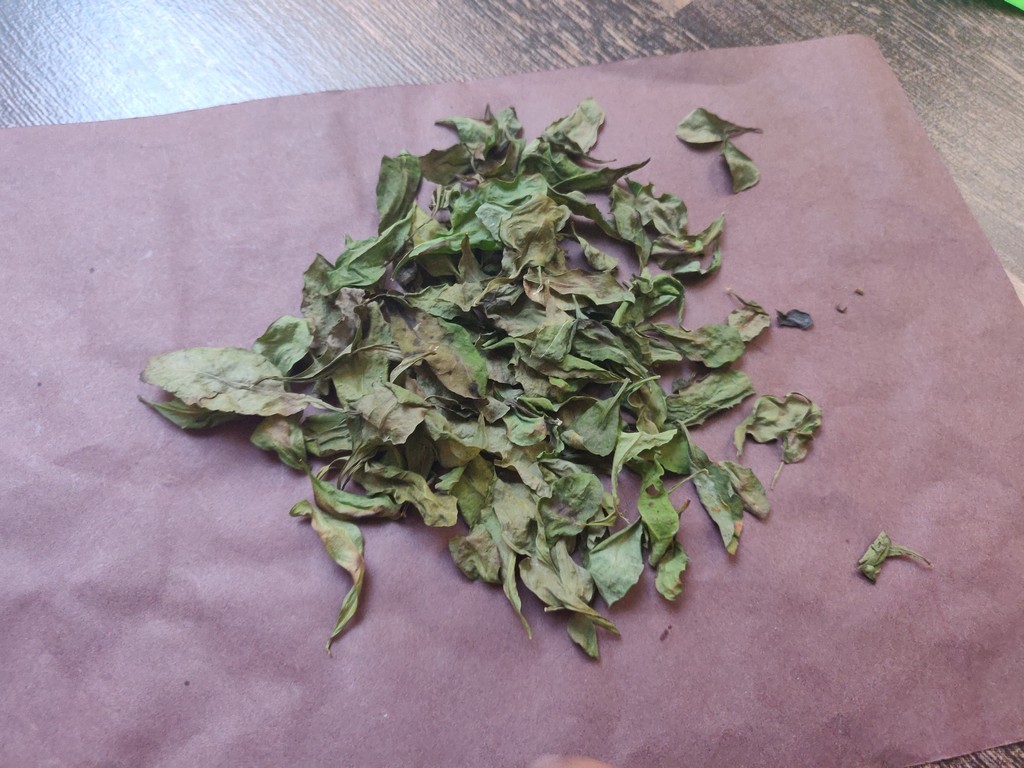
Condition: Dried
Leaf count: multiple
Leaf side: unknown